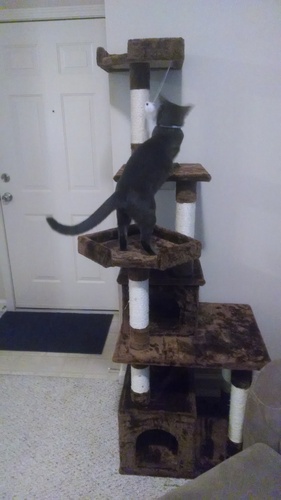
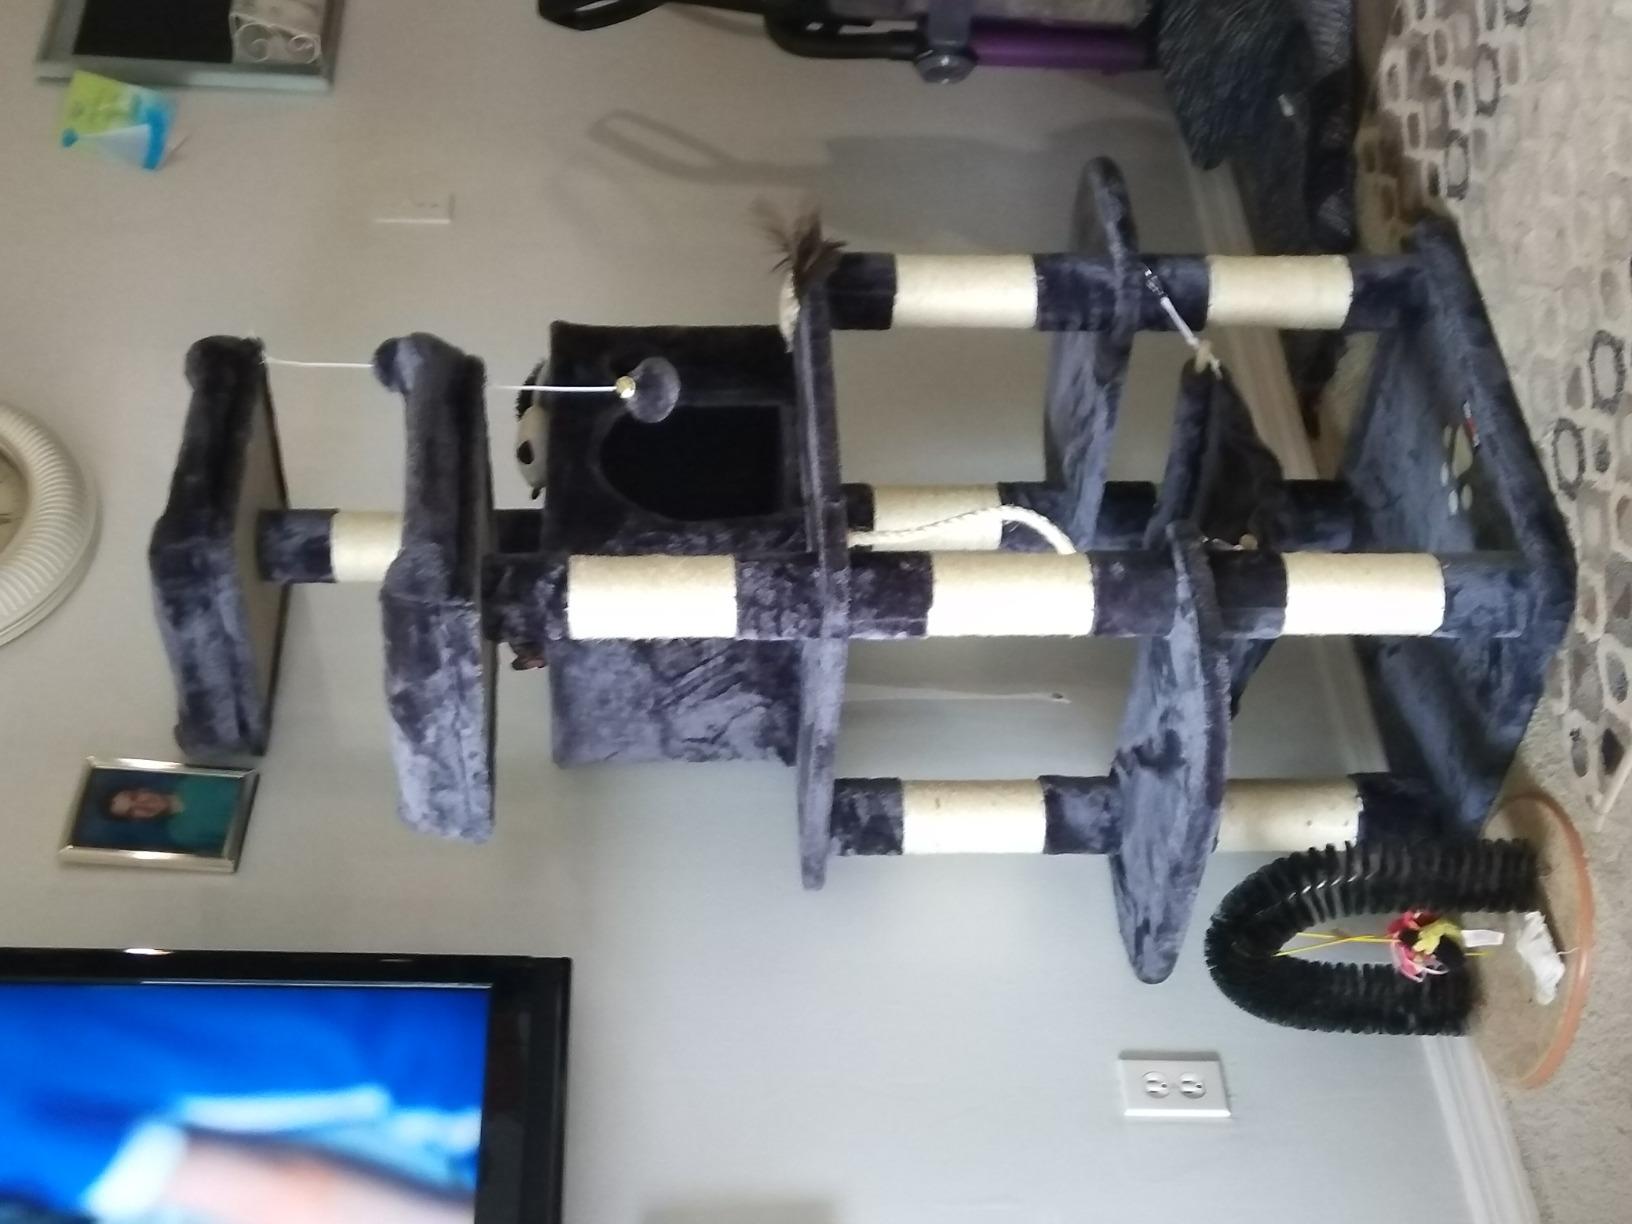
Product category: items_cat tree
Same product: no